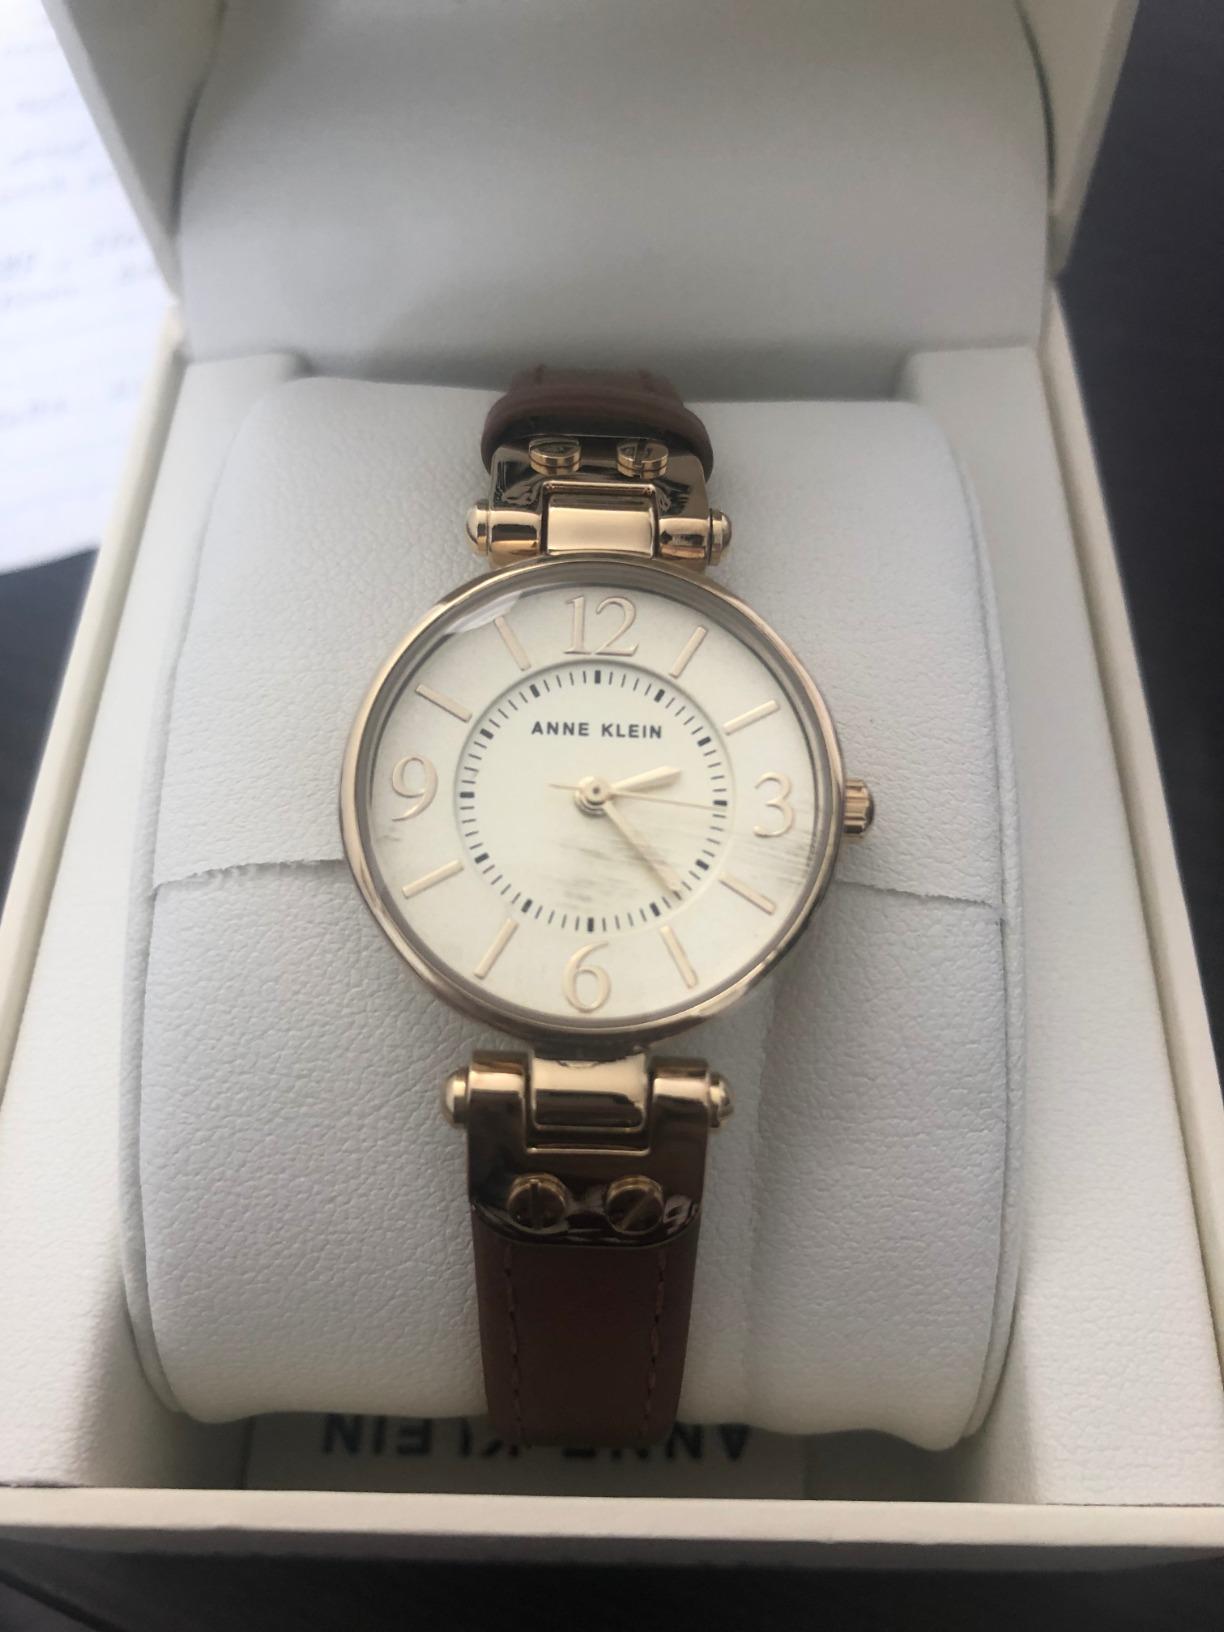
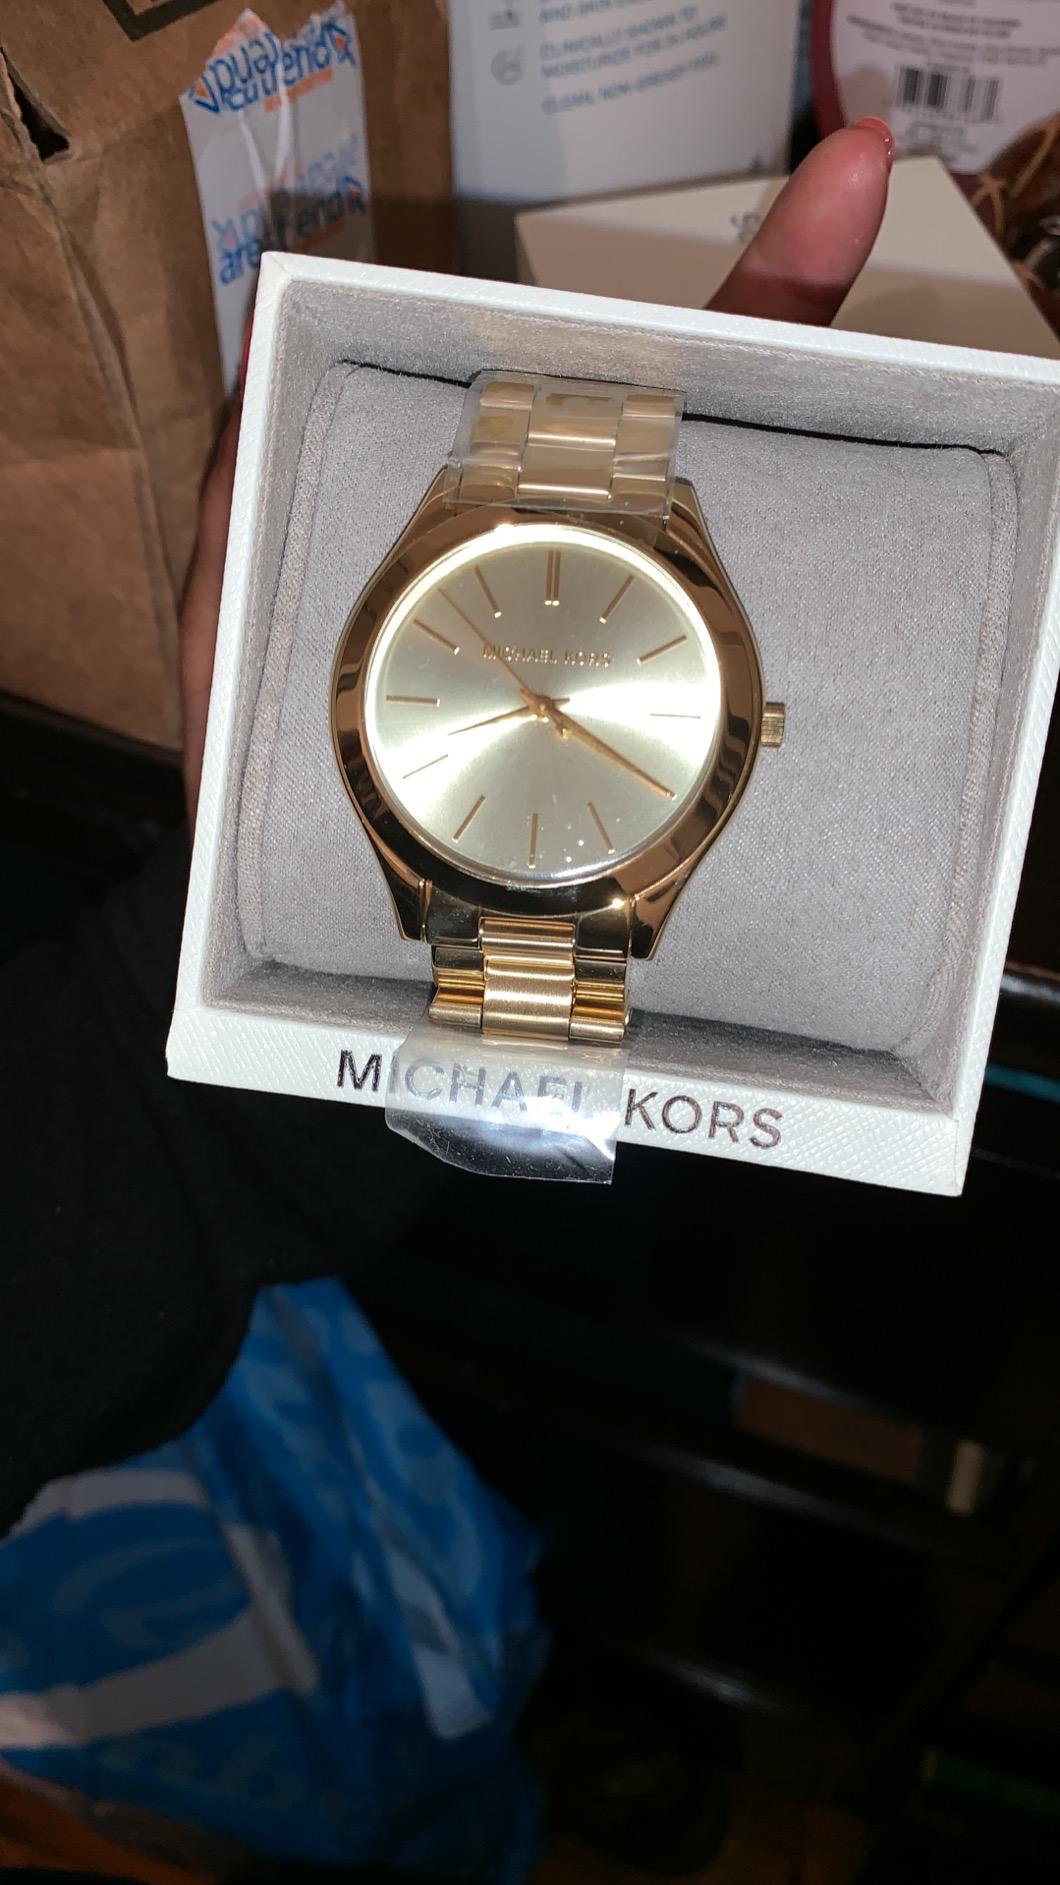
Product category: accessories_watch
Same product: no